Saint Malachy

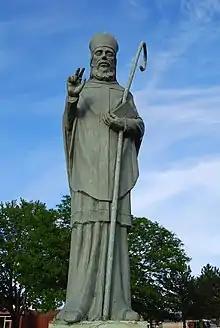
Statue of Malachy, Sterling Heights, Michigan

Malachy is patron saint of the Archdiocese of Armagh and the Diocese of Down and Connor. The Dominican Abbey at Carlingford (est. 1305) was dedicated to him and his legacy. Saint Malachy's Church, Belfast was intended to be the Cathedral Church of Down and Connor dedicated in honour of the Diocesan Patron. However, the Irish Famine broke out and the grand plans for Saint Malachy's Cathedral were shelved to divert funds to the needy.